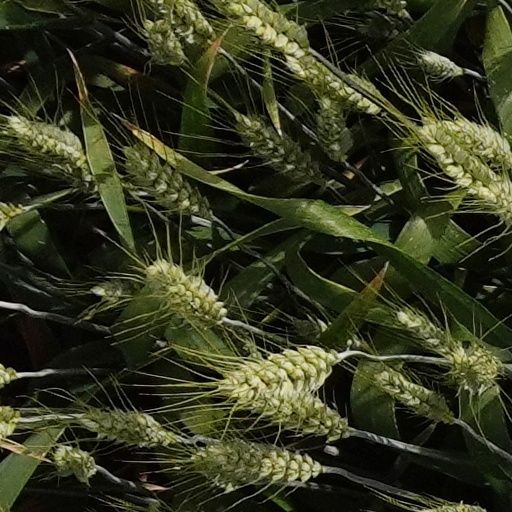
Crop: wheat